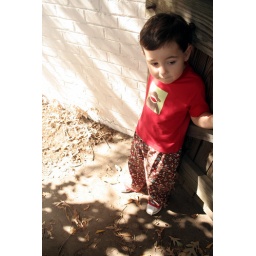
up against the wall monkey